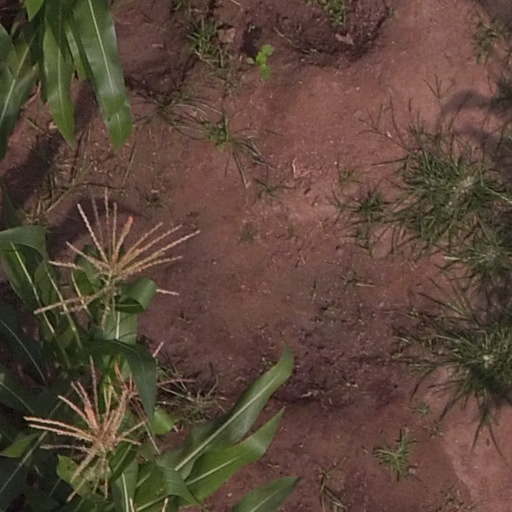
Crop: maize; corn